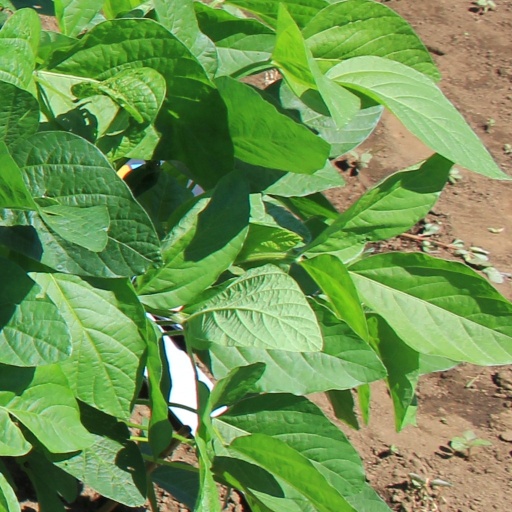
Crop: soybean